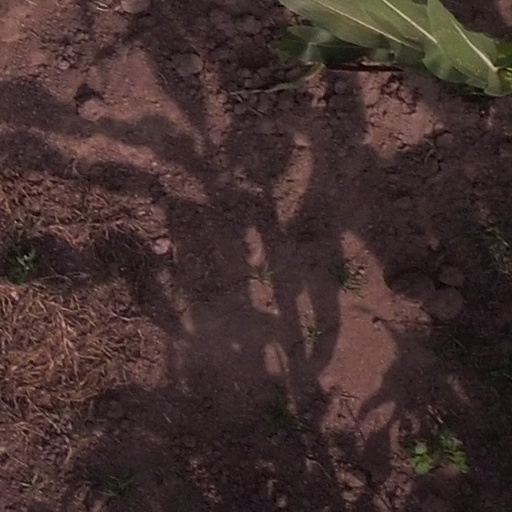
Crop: maize; corn